New Avon (coachbuilder)

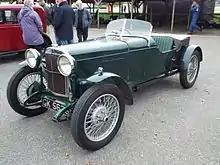
1931 Standard Big Nine Special two-seater Sports

For most of the 1930s work on Standard chassis dominated the output with Swan coupés and Wayfarer saloons but in 1930 they also exhibited a coupé body on a Wolseley Hornet and took their own stand at the 1931 London Motor Show. Alan Jensen left the company in 1930 and was replaced by Charles F. Beauvais, who had started the Bow-V-Car light car company. Beauvais produced more designs for Standard as well as work for Austin, Lanchester and Crossley Motors, which he would go on to join in 1933 as chief designer. He was replaced at New Avon by Arthur Meredith who had been working as foreman of the experimental bodyshop. Production peaked in 1933-35 with 30-40 cars a week being made by a workforce of around 80 in the three storey building in Wharf Street.